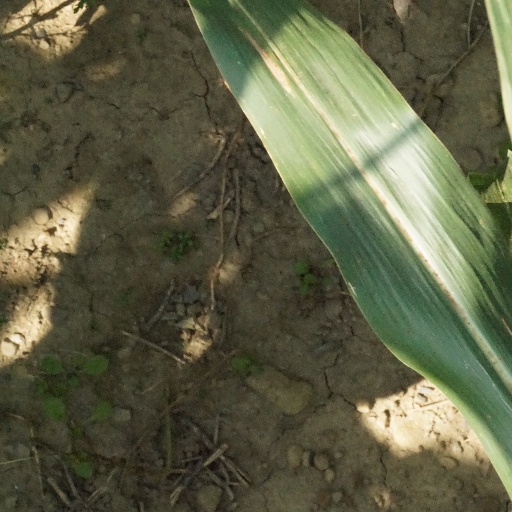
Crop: maize; corn